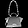
Label: Bag